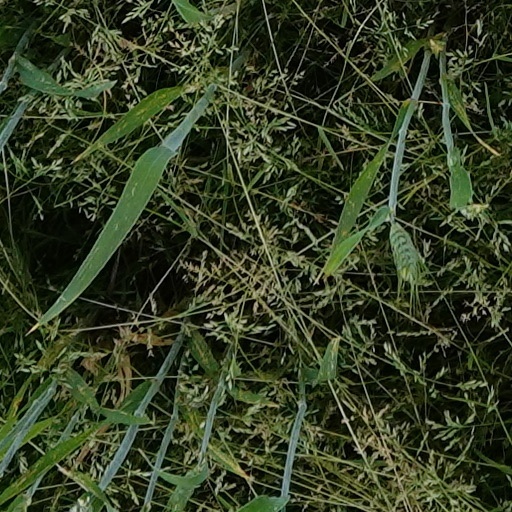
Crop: wheat